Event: Nepal Earthquake
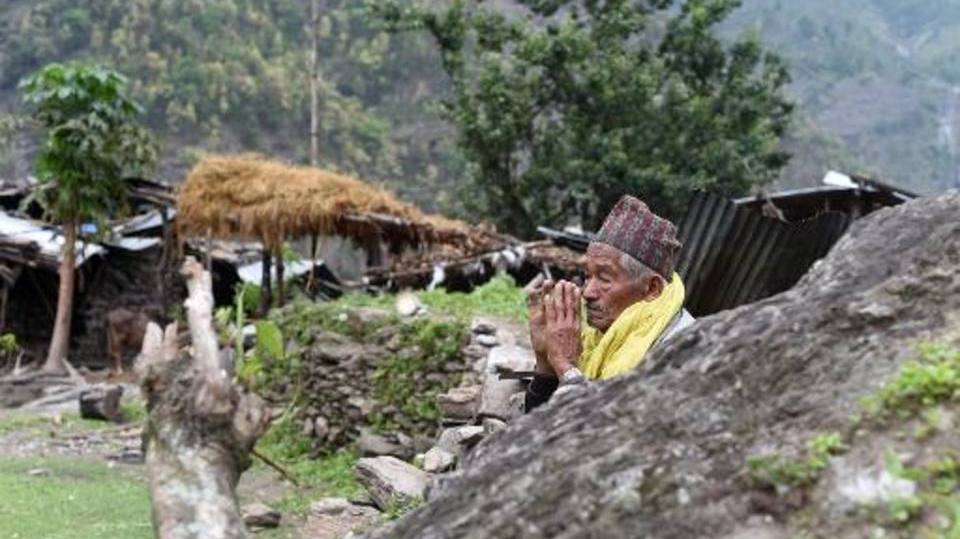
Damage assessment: damage